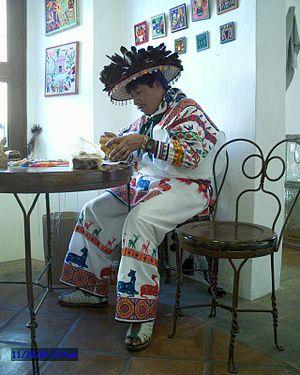
Mezquitic est un village et une municipalité de l'État de Jalisco au Mexique.